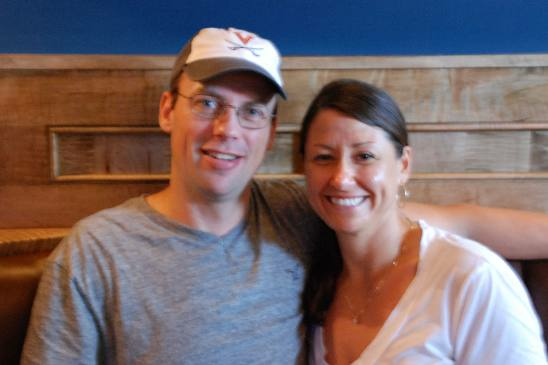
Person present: Yes